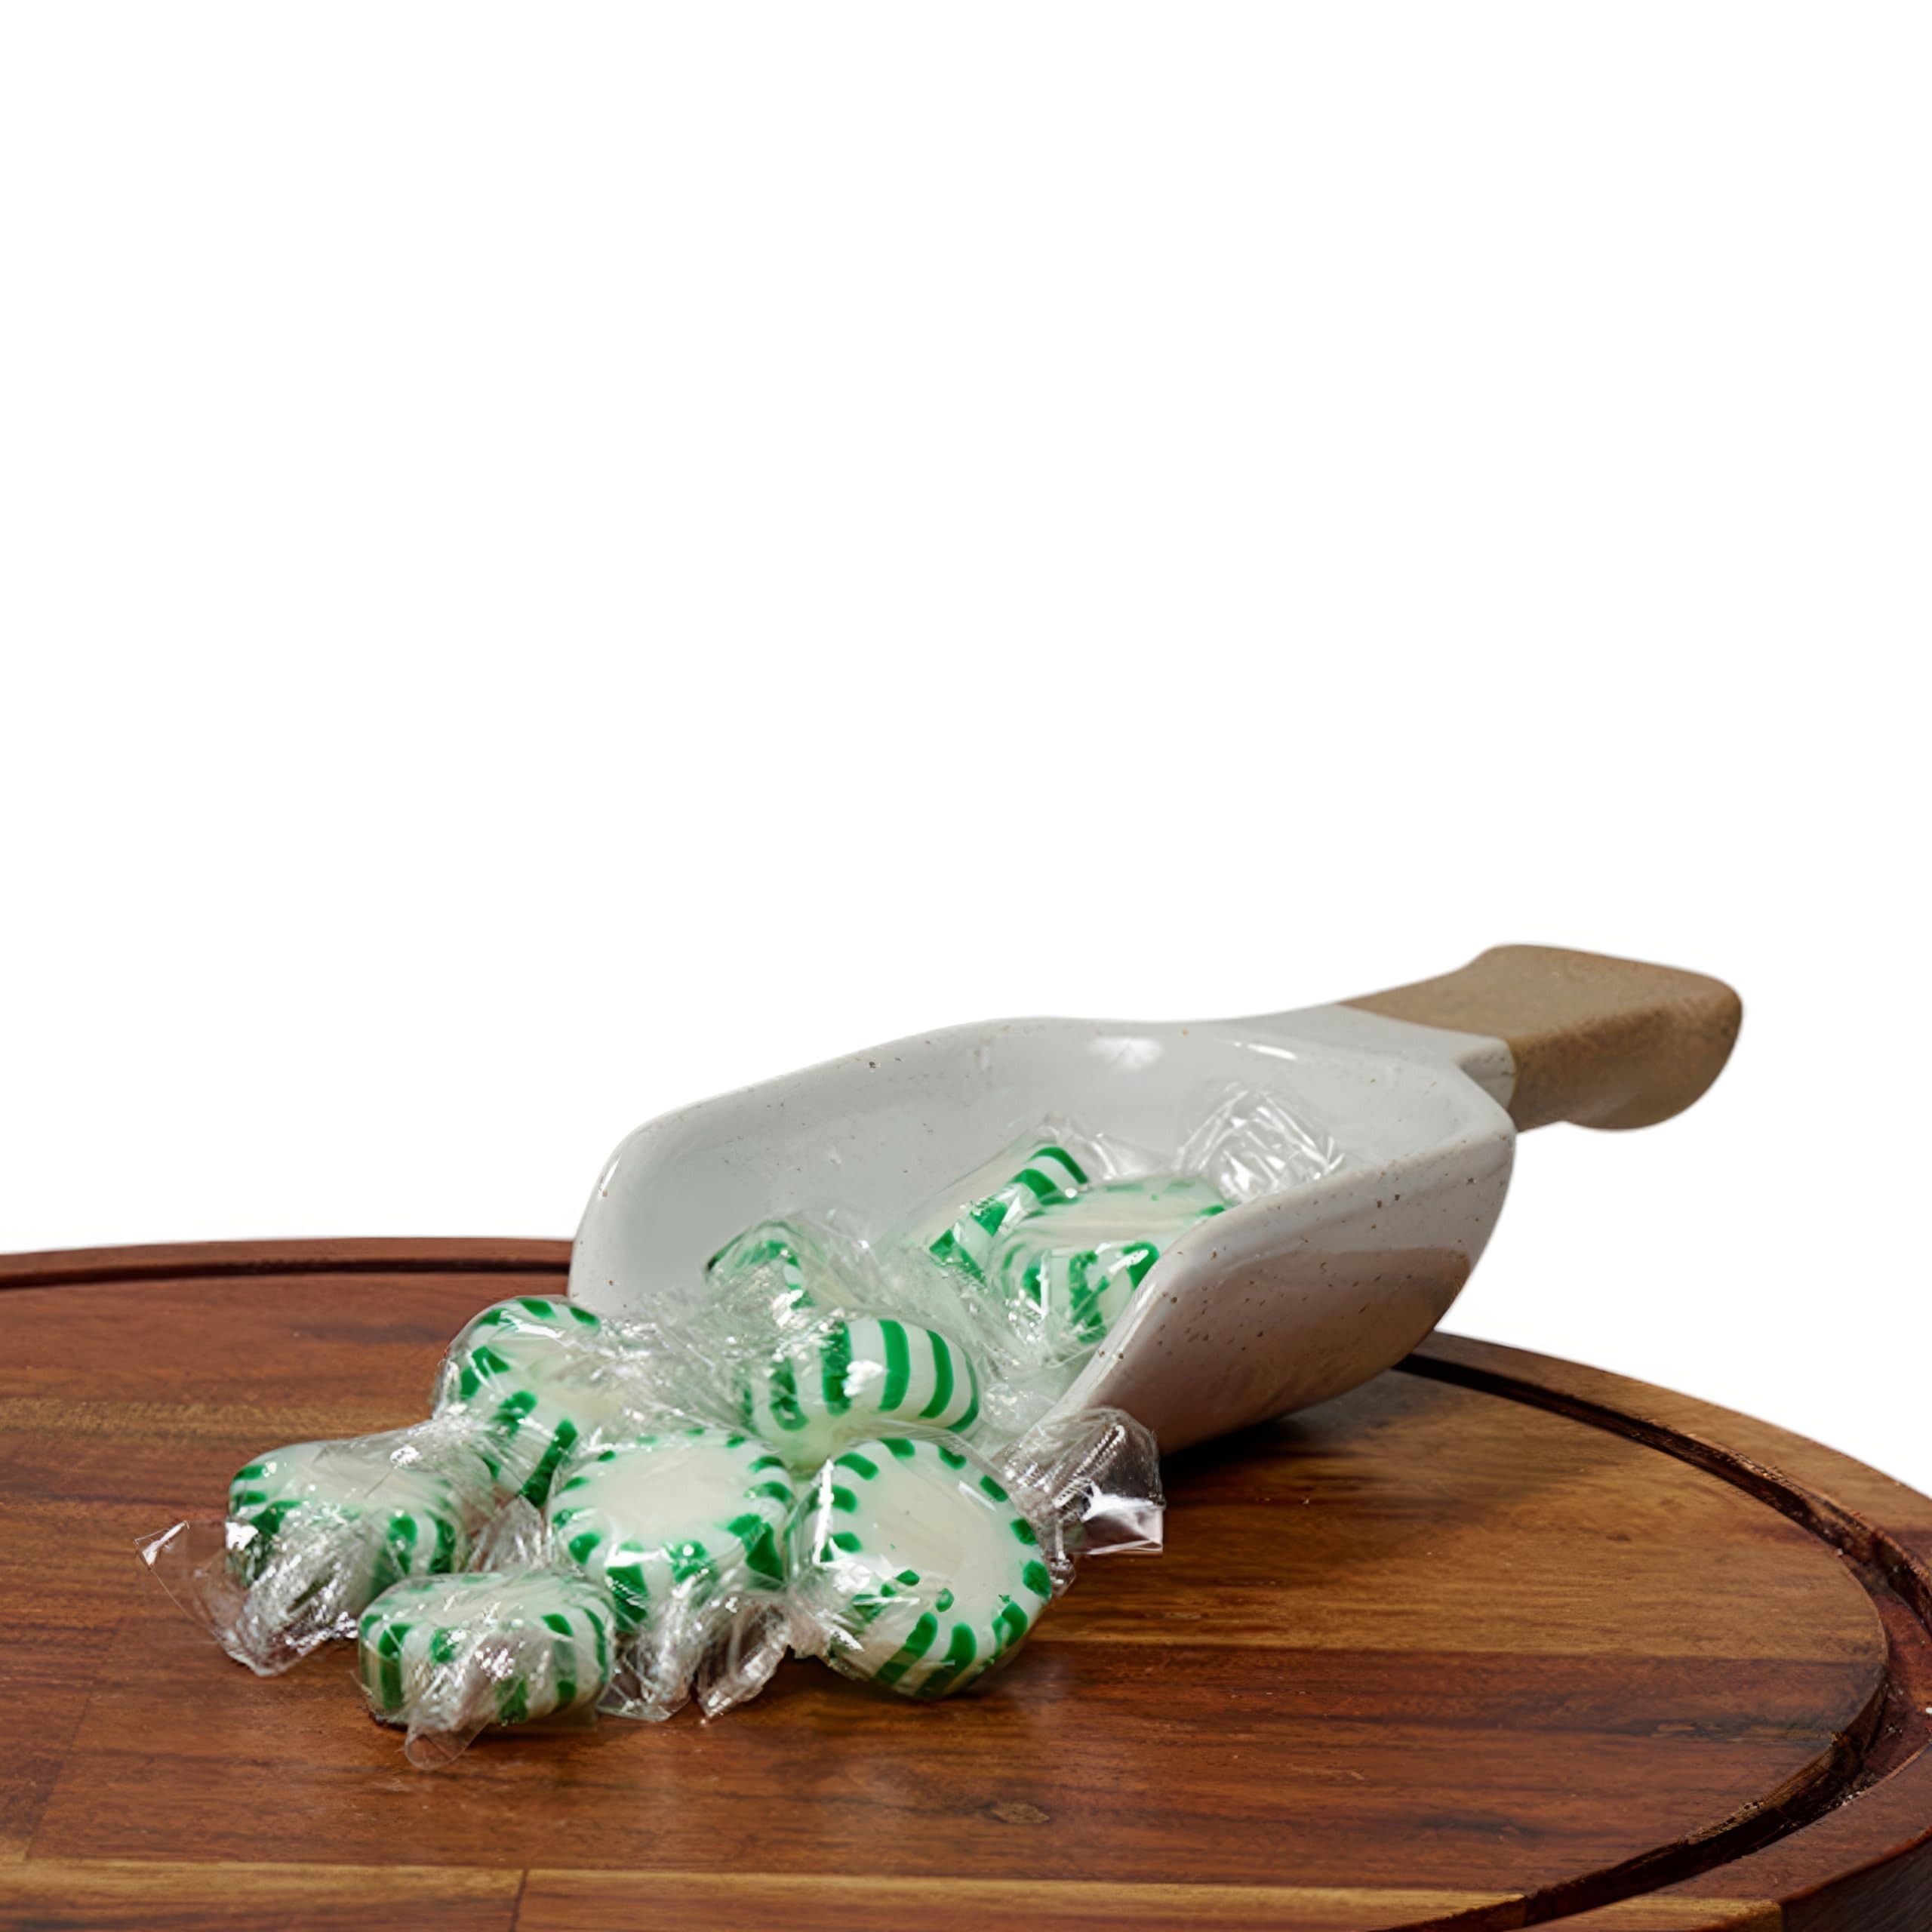
Item Name: Beulah's Spearmint Starlight Mints, 2 Pound Package, 160 Pieces of Candy
Bullet Point 1: Refreshing Spearmint Flavor
Bullet Point 2: Individually Wrapped
Bullet Point 3: Hard Sucking Candy
Product Description: Spearmint Starlight Mints offer a timeless combination of cool spearmint flavor and a satisfying crunch. Each individually wrapped mint features a delightful green and white striped design. Perfect for freshening your breath or simply enjoying a sweet treat, these mints have been a favorite for generations. Order yours today from Beulah's Candyland.
Value: 32.0
Unit: Ounce

Price: 23.06